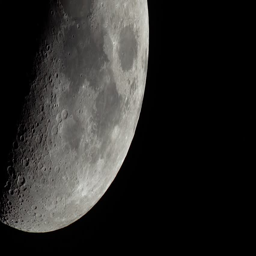
moon in the night sky